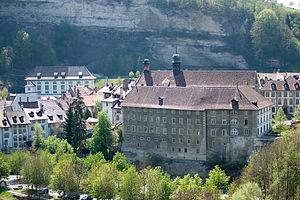
Vieille ville de Fribourg. Le couvent des Augustins depuis le pont de Zaehringen.
Le canton de Fribourg est l'un des vingt-six cantons de la Confédération suisse. Selon l'article 3 de la Constitution fédérale, il exerce souverainement « tous les droits qui ne sont pas délégués à la Confédération ». Il dispose de sa propre constitution et est libre de sa propre organisation tant qu'il ne contrevient pas aux règles de la démocratie. Il envoie également ses représentants au niveau fédéral.